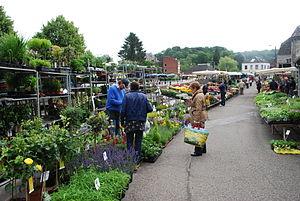
Bomal
Bomal est une section de la ville belge de Durbuy située en Région wallonne dans la province de Luxembourg.